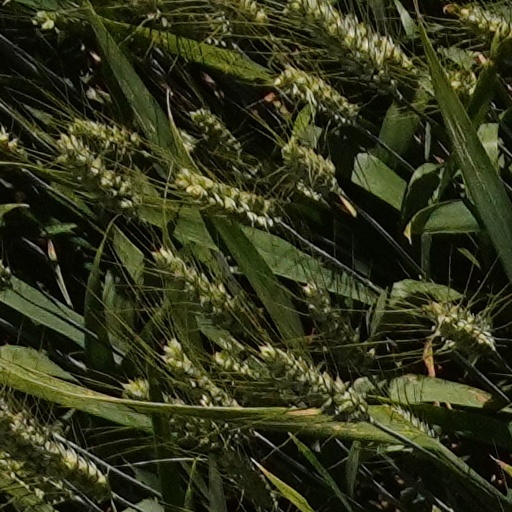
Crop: wheat